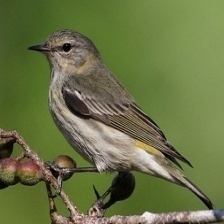
Species: CAPE MAY WARBLER
Scientific name: SETOPHAGA TIGRINA